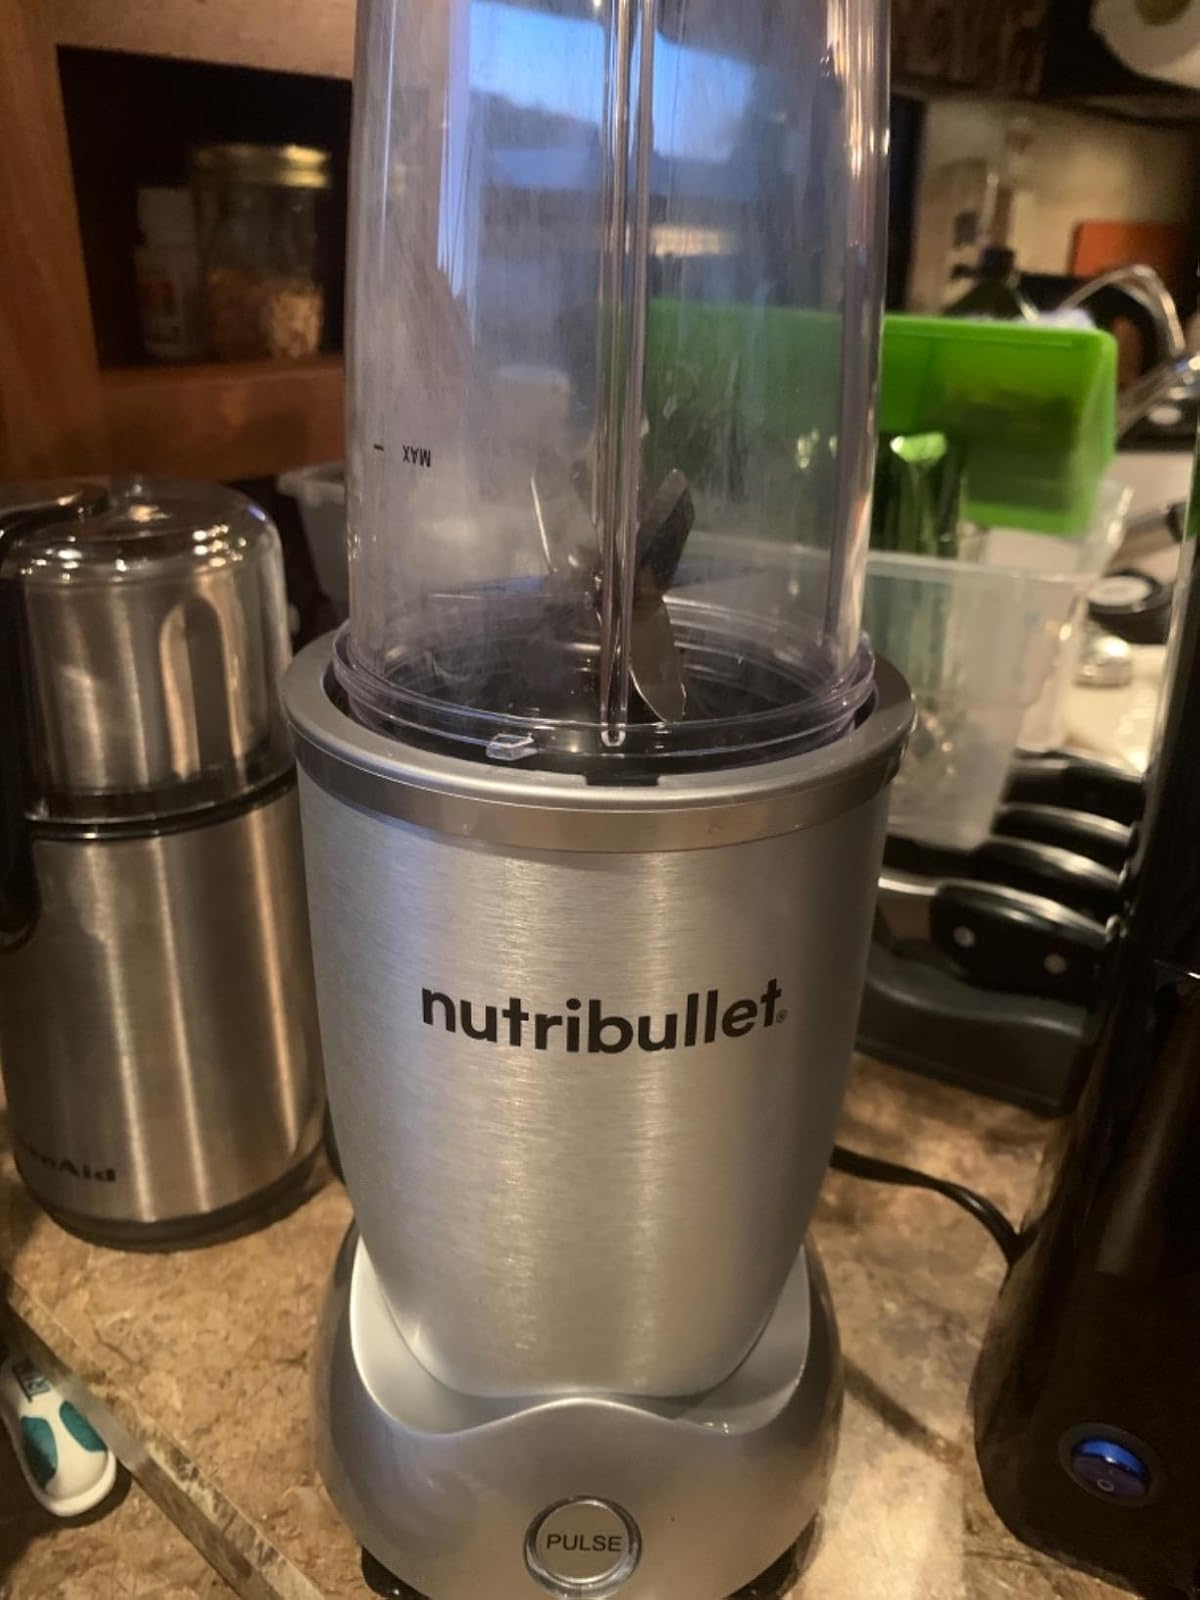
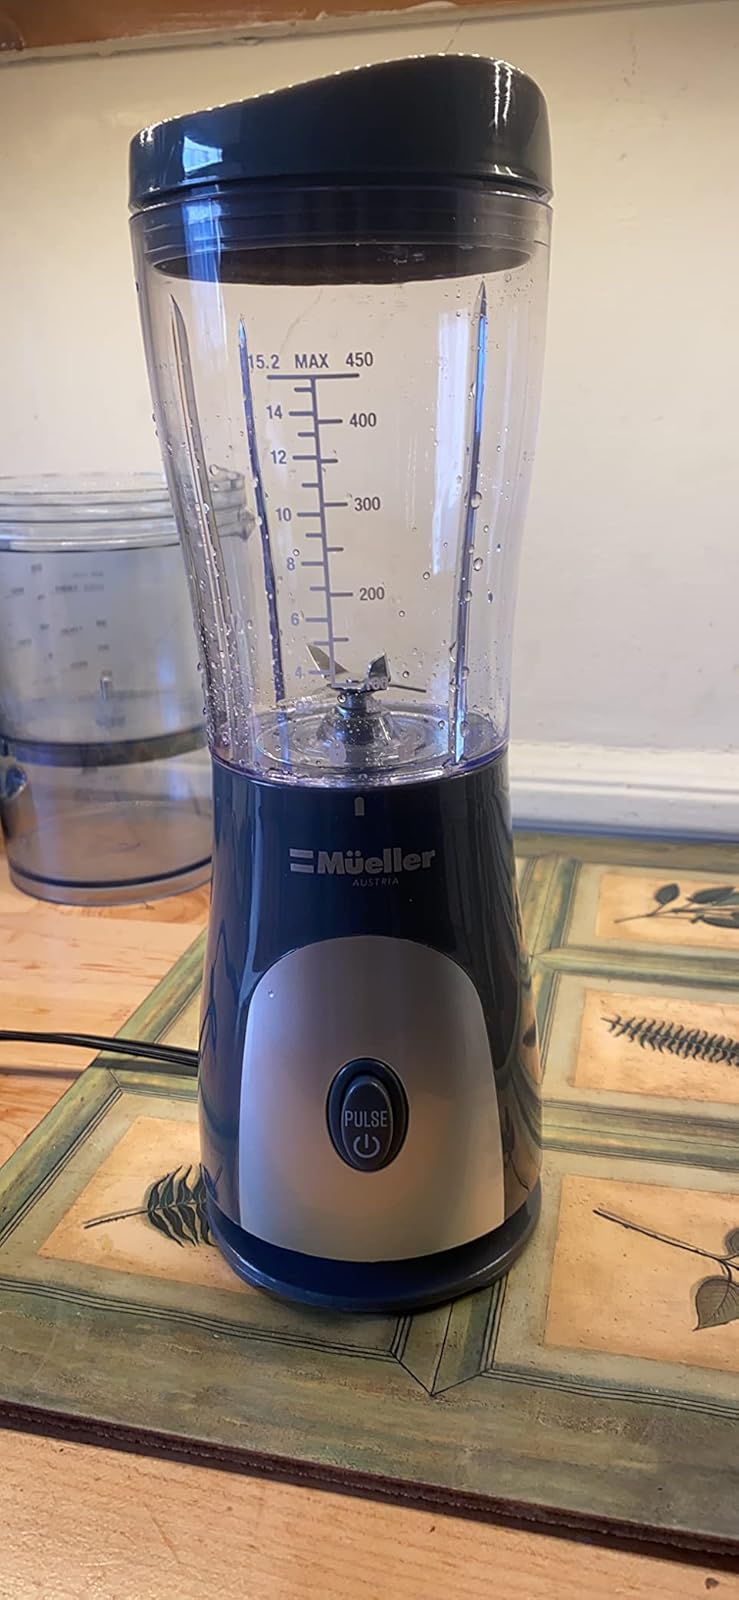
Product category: items_blender
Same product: no